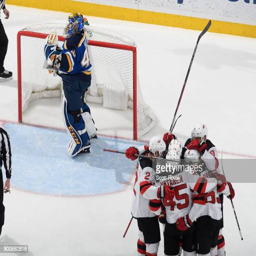
sports team celebrate a goal against ice hockey goaltender